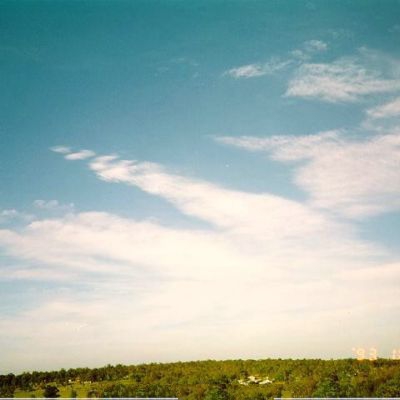
Cloud type: Cirrostratus (Cs)